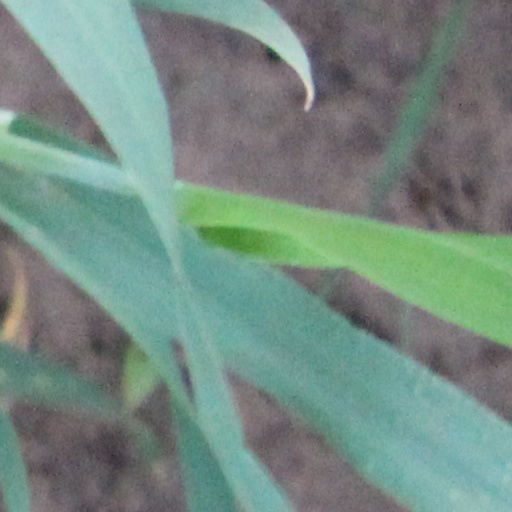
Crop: wheat